Whittaker Chambers

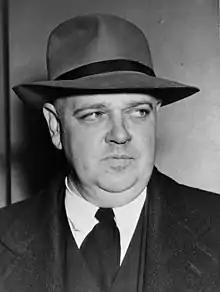
Chambers in 1948

Whittaker Chambers (born Jay Vivian Chambers; April 1, 1901 – July 9, 1961) was an American author, journalist, and spy. After dropping out of Columbia University, Chambers joined the open Communist Party in 1925. He wrote and edited for the "New Masses" and the "Daily Worker", before being ordered to go underground as a secret agent for the Soviet intelligence services. From 1932 to 1938 he was part of the clandestine "Ware Group", based in Washington, D.C. Disillusioned by Joseph Stalin's rule and by Communism more broadly, Chambers defected from the Soviet spy ring and eventually found employment at "Time" magazine, where he rose to become a senior editor.